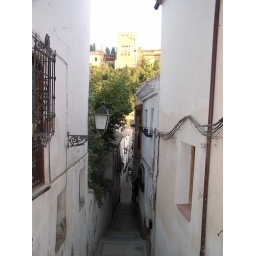
A typical street size in ancient cities. This is in the Albycin (Moorish) district in Granada, Spain. The Alhambra castle is in the background.